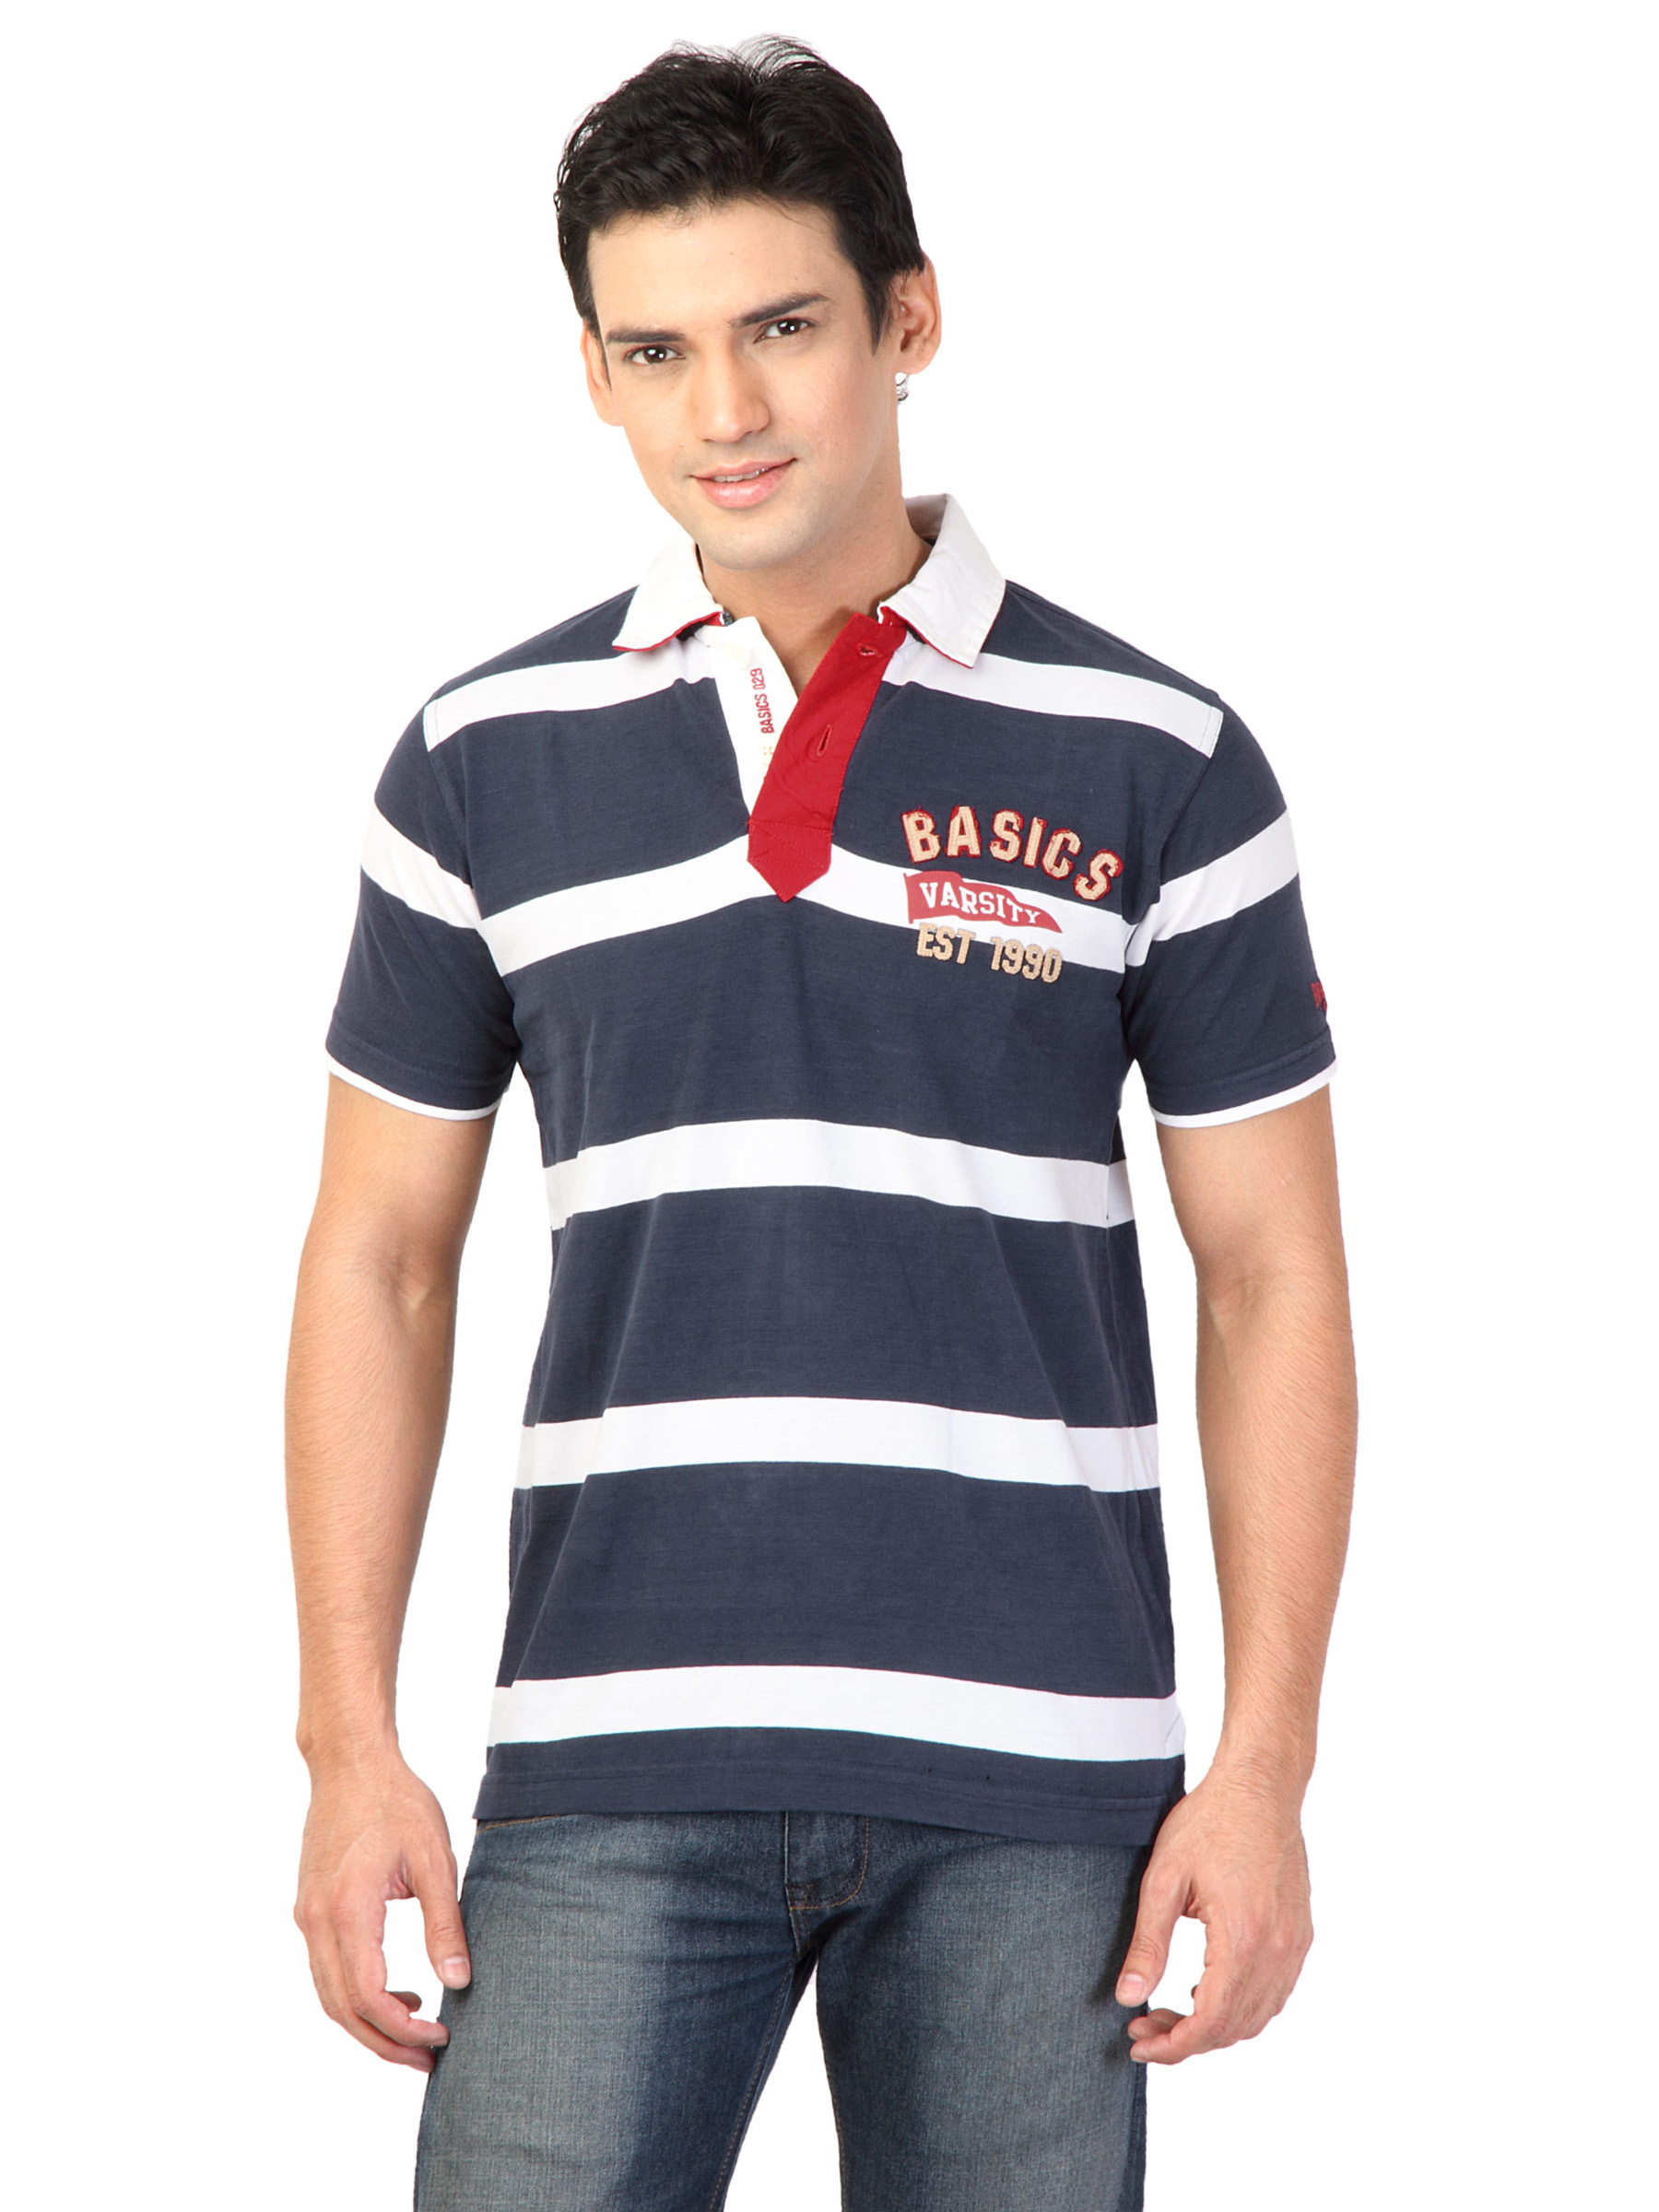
Basics Men Blue Striped Polo T-shirt
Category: Apparel / Topwear / Tshirts
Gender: Men
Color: Blue
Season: Fall 2011
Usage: Casual